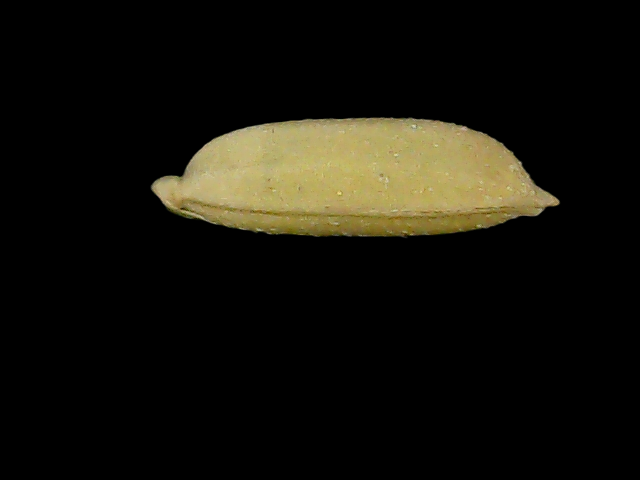
Rice variety: Bd85